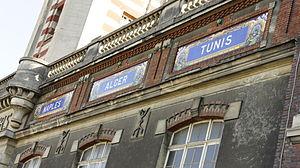
Une vue sur les bâtiments de Castellane .
Le Champagne de Castellane est une maison de Champagne, installée à Épernay. Elle fut créée en 1895 par le vicomte Florens de Castellane, cousin du célèbre Boni, figure haute du tout-Paris de la fin du XIXᵉ siècle. La famille de Castellane est une ancienne famille remontant aux comtes d'Arles et de Provence.